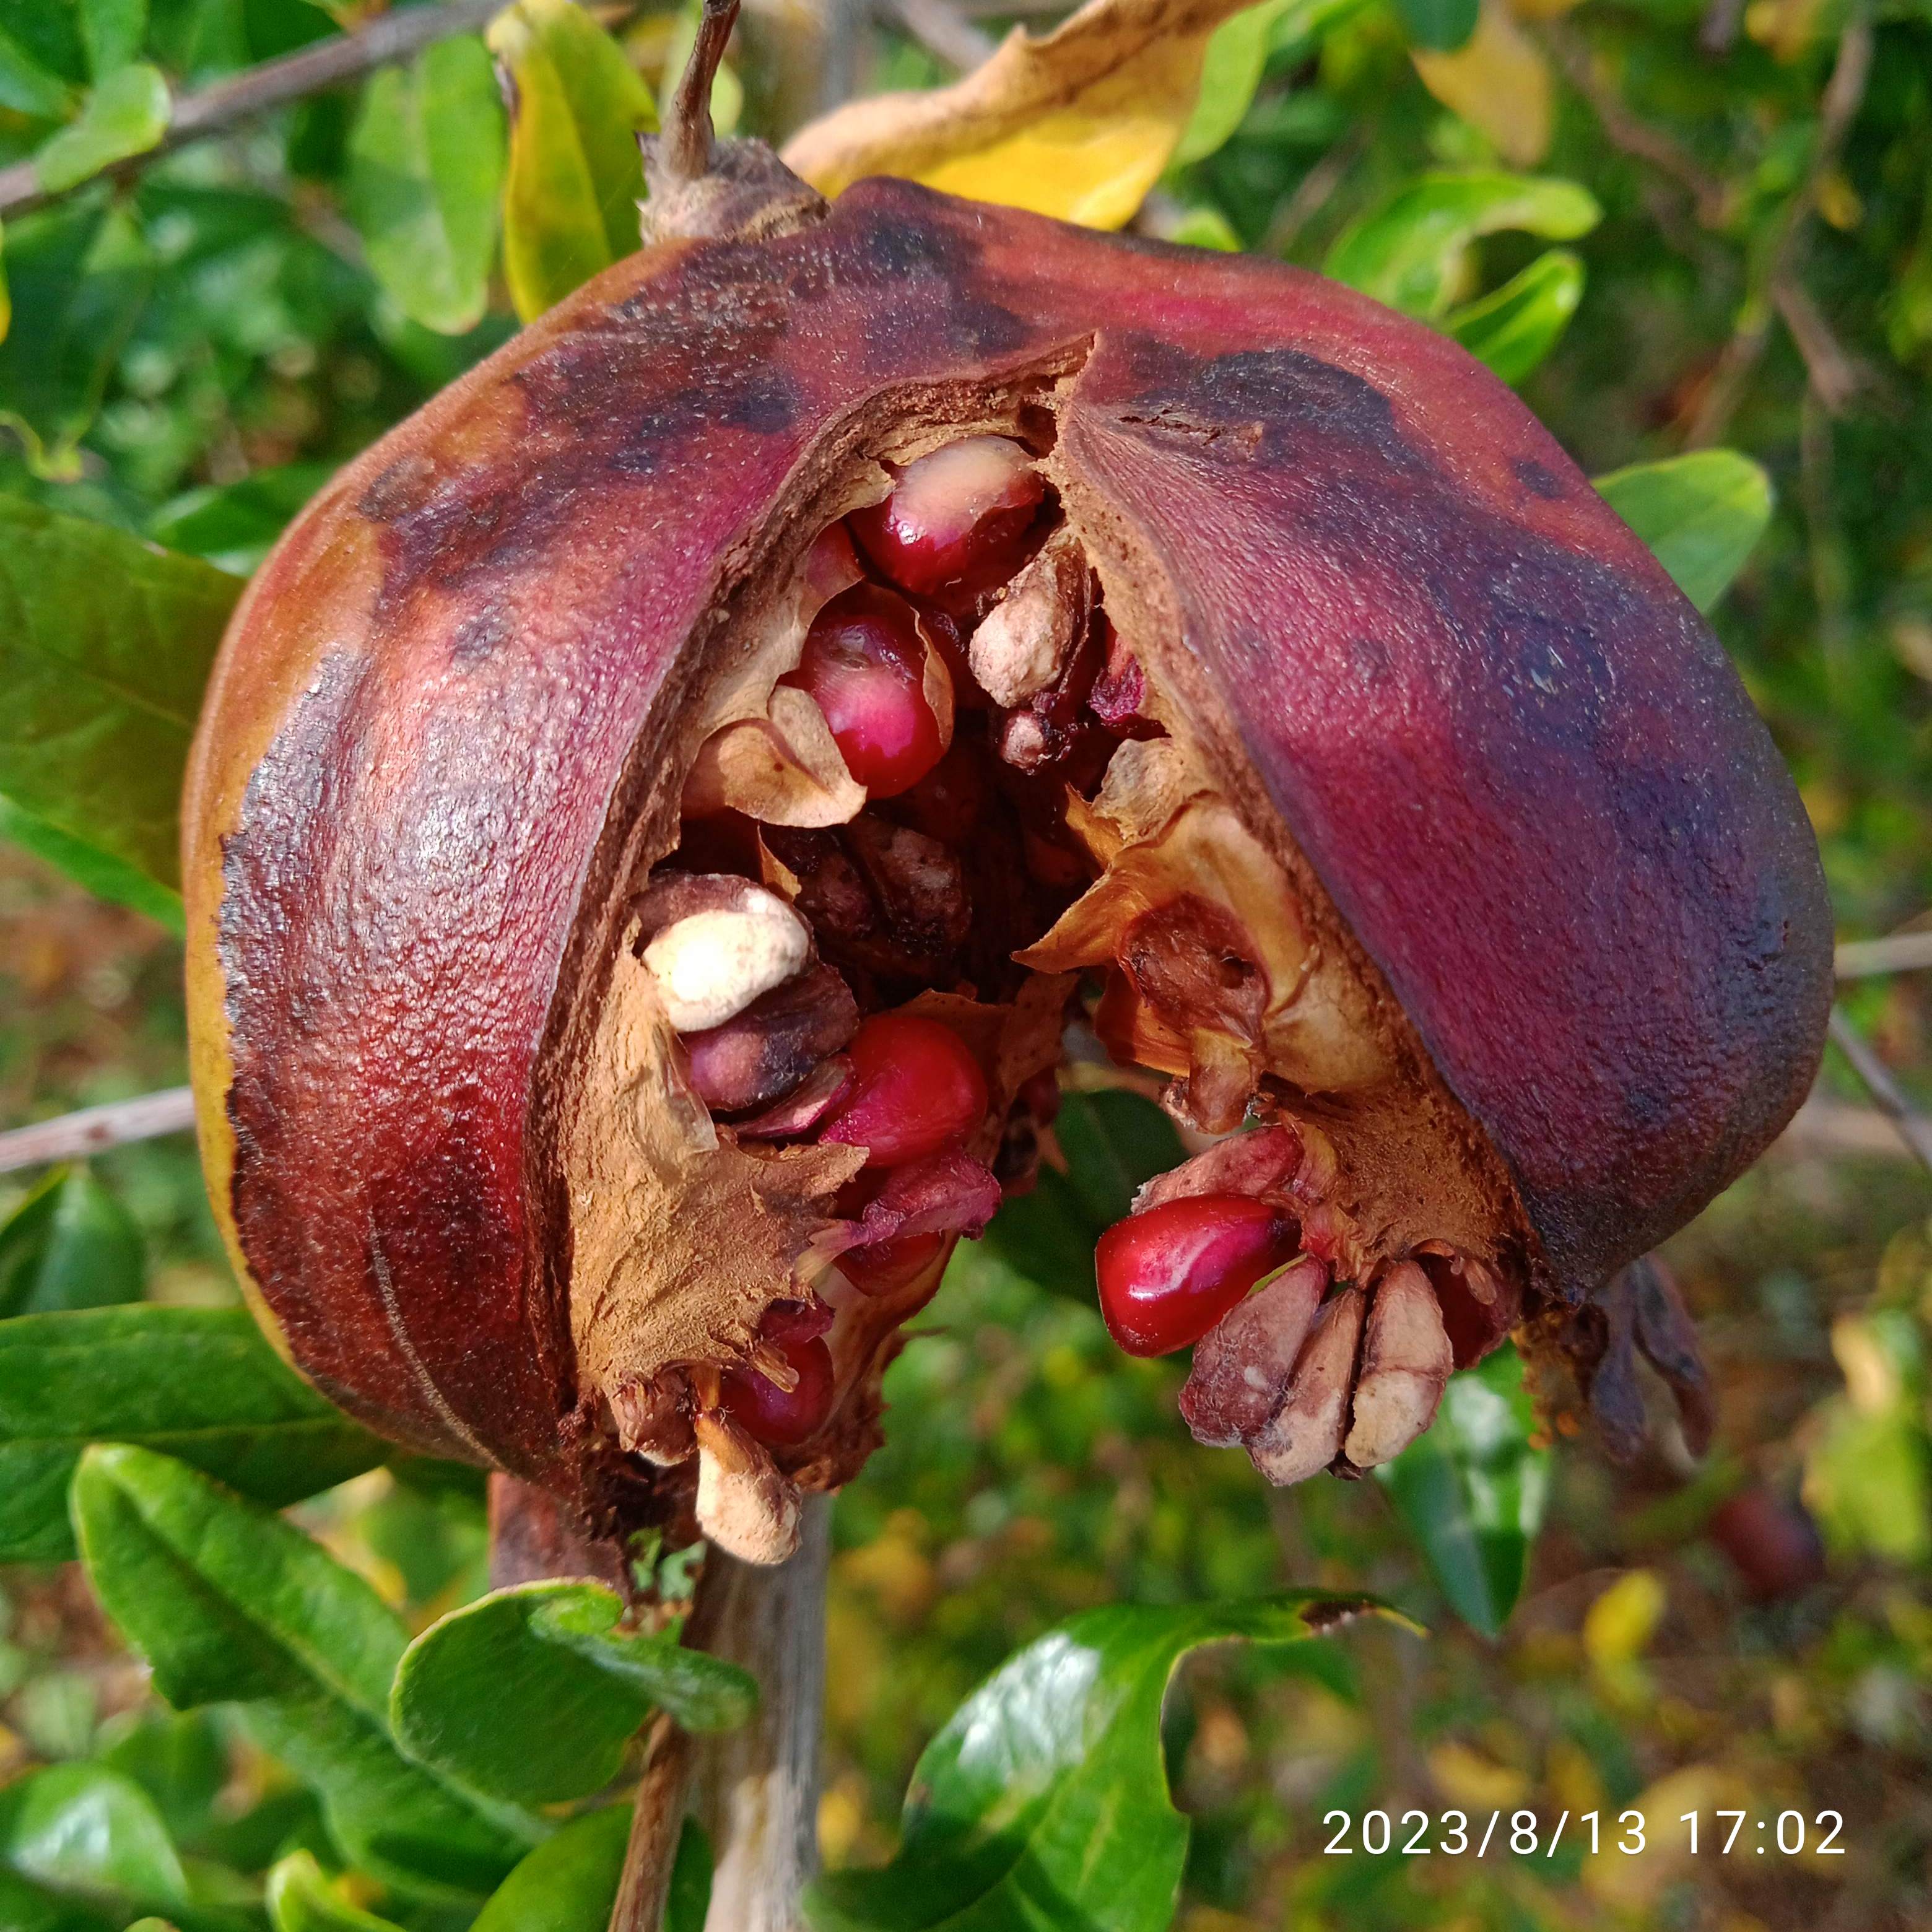
Label: Bacterial_Blight